Elise McCann

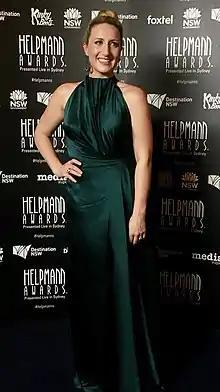

Elise McCann (born 28 July 1984) is an Australian actress and musical theatre performer most well known for originating the role of Miss Honey in the Australian production of "Matilda the Musical" and as Lucille Ball in "Everybody Loves Lucy".